Connect the dots

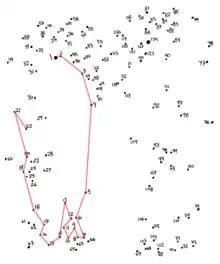
A partially solved puzzle

Connect the dots (also known as connect-the-dots, dot to dot, join the dots or follow the dots) is a form of puzzle containing a sequence of numbered dots. When a line is drawn connecting the dots the outline of an object is revealed. The puzzles frequently contain simple line art to enhance the image created or to assist in rendering a complex section of the image. Connect the dots puzzles are generally created for children. The use of numbers can be replaced with letters or other symbols. Versions for older solvers frequently have extra solving steps to discover the order, such as those used in puzzlehunts and the connect-the-dots crosswords invented by Liz Gorski.